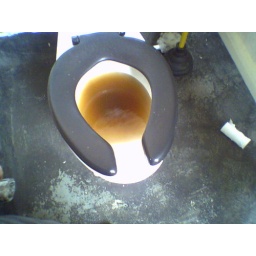
I guess all the rain made the water in the building fucking disgusting. Just like back on the farm!